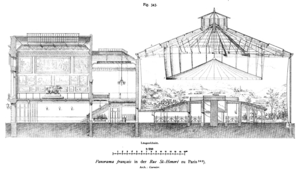
Un panorama parfois aussi appelé cyclorama, est une peinture à 360 degrés de grande dimension, dont la production s'étend essentiellement entre la toute fin du XVIIIᵉ et le début du XXᵉ siècle, développée sur le mur intérieur d'une rotonde et donnant l'illusion de la réalité par des effets de perspective et de trompe-l'œil. Le bâtiment qui l'abrite a été également appelé panorama ou parfois cyclorama et comprend un dispositif d'immersion. Par extension, bâtiment et procédé tendent à se confondre.